Heparosan-N-sulfate-glucuronate 5-epimerase

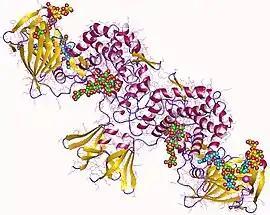

Heparosan-N-sulfate-glucuronate 5-epimerase ("heparosan epimerase", "heparosan-N-sulfate-D-glucuronosyl 5-epimerase", "C-5 uronosyl epimerase", "polyglucuronate epimerase", "D-glucuronyl C-5 epimerase", "poly[(1,4)-beta-D-glucuronosyl-(1,4)-N-sulfo-alpha-D-glucosaminyl] glucurono-5-epimerase") is an enzyme with systematic name "poly((1->4)-beta-D-glucuronosyl-(1->4)-N-sulfo-alpha-D-glucosaminyl) glucurono-5-epimerase". This enzyme catalyses the following chemical reaction